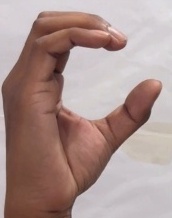
ASL sign: C